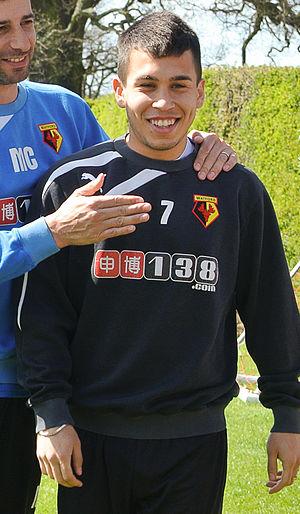
Cristian Damián Battocchio, est un footballeur italo-argentin. Il évolue en tant que milieu de terrain offensif au Stade brestois 29.